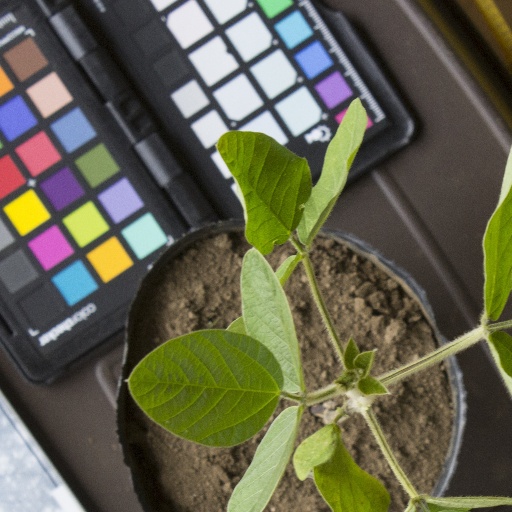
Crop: soybean